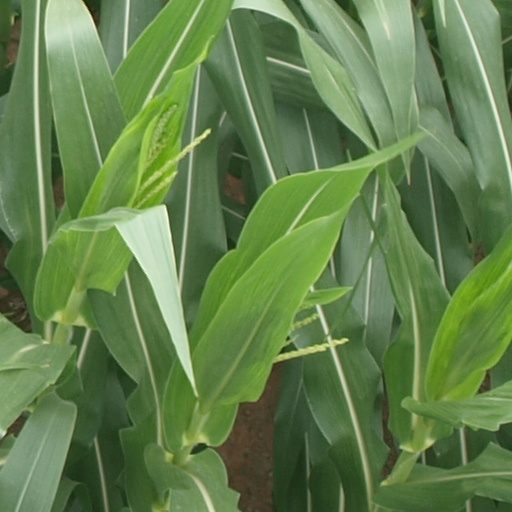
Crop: maize; corn